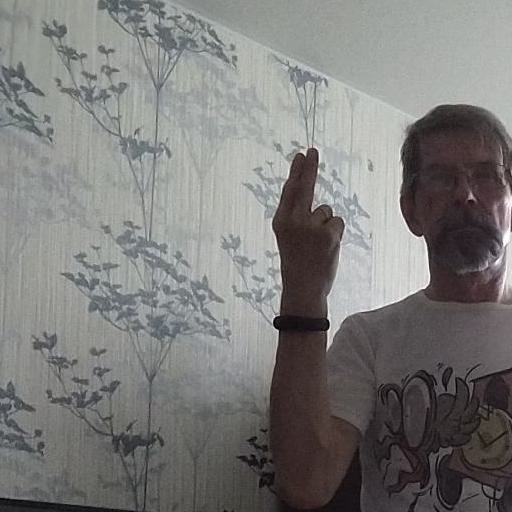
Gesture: two_up_inverted